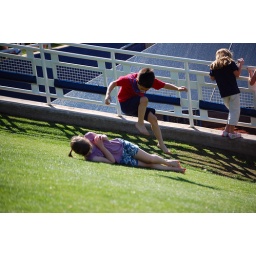
They took turns rolling down the hill and jumping over each other.